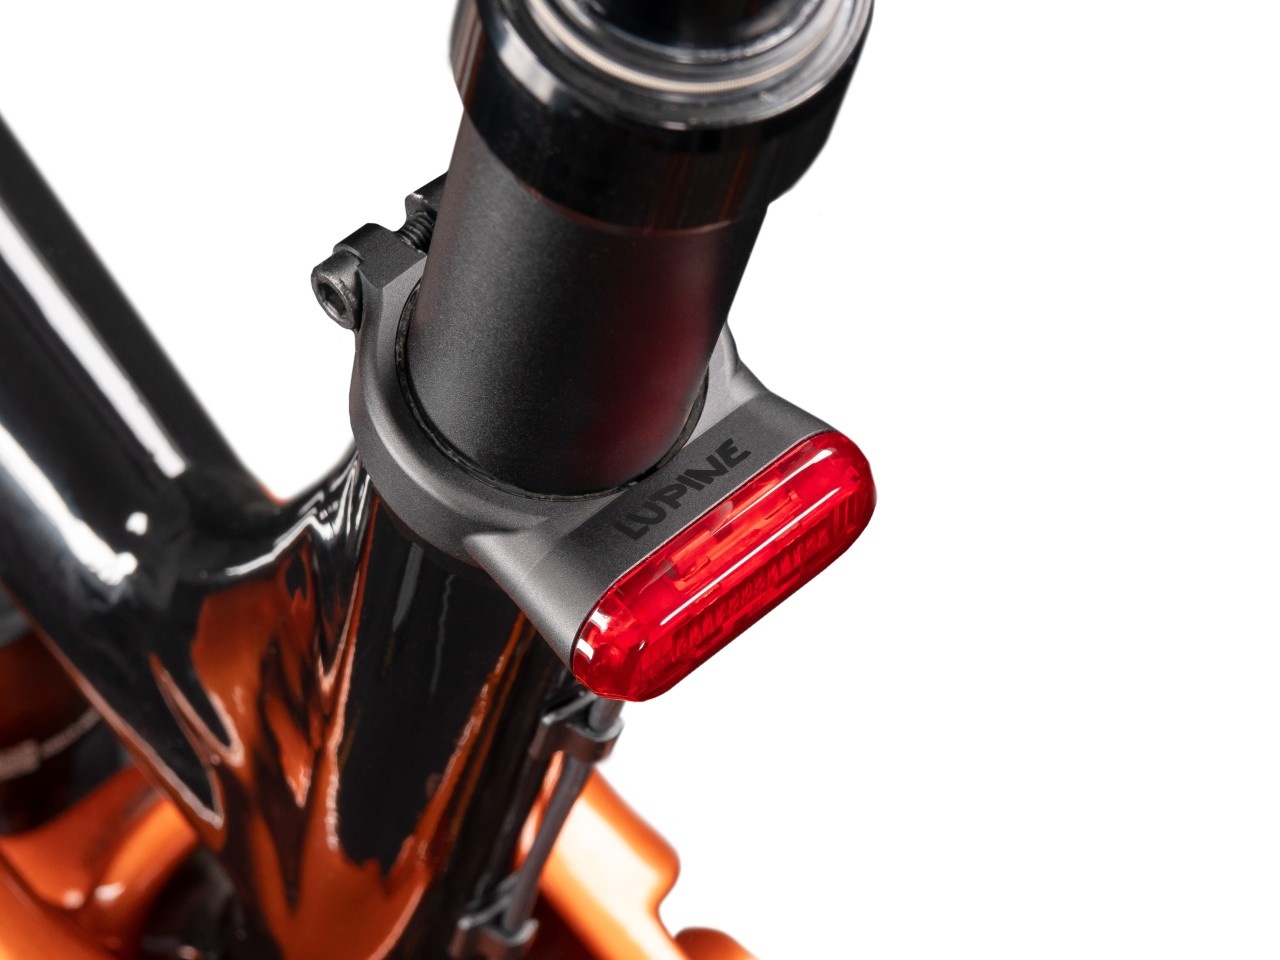
Lupine C14 BL Rücklicht
Lupine C14 BL Rücklicht für E-Bikes Das C14 Rücklicht von Lupine ist das erste in die Sattelklemme integrierte und StVZO-zugelassene Rücklicht für E-Bikes. Optional mit Bremslichtfunktion. Durch einen G-Sensor erkennt das C14, wenn gebremst wird und leuchtet kurzzeitig heller. Die 45 Lumen starke Rückleuchte besteht aus schwarz eloxiertem, CNC-gefrästem Aluminium, die Optik aus robustem Polycarbonat. Das C14 ist schlagfest und hält starkes Spritzwasser aus (IPX6). Durch COB Technologie und leistungsfähige Fresnel-Linsen erreicht das C14 hohe Sichtbarkeit im Straßenverkehr bei gleichzeitig reduzierter Blendwirkung. Die spezielle Anordnung der 14 LEDs und ein ausgeklügeltes Linsensystem schaffen zudem eine besonders homogene Leuchtcharakteristik. Durch Betätigung des Tasters auf der Unterseite kann das C14 einfach ausgeschaltet werden. Das C14 ist von Haus aus kompatibel mit Shimano-Motoren. In der Lieferung enthalten sind 3 Kabelführungen zum befestigen des Kabels am Fahrradrahmen. Hinweis: Für die Installation an Bosch, Brose und Yamaha Motoren bitte das passende Adapterkabel mit bestellen . Das Lichtkabel am C14 hat eine Länge von 1 Meter, die Adapterkabel 13 cm. Gewicht: ca. 35g Lampenart: E-Bike Rücklicht Lumen: 45 Lumen StVZO Zulassung: JA (~K1660) Lieferumfang: 1x C14 Rücklicht mit Lichtkabel / 3x 3M Kabelführung
Brand: Lupine
Category: Sporting Goods > Fitness & General Exercise Equipment > Sport Safety Lights & Reflectors